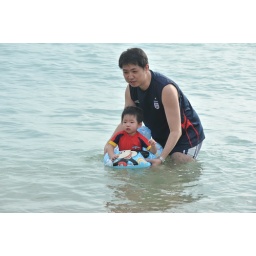
First time in the beach water